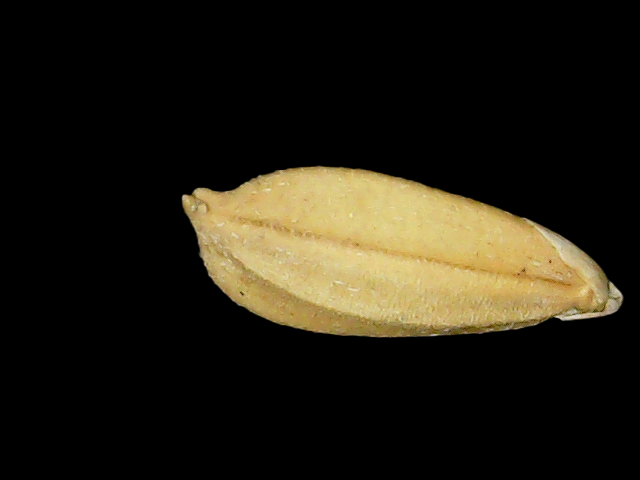
Rice variety: Binadhan08